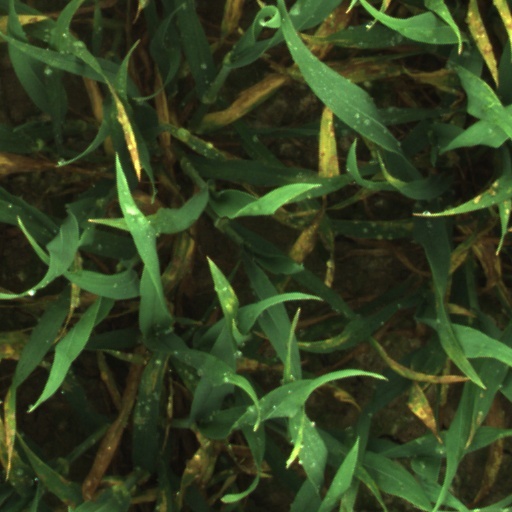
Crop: wheat